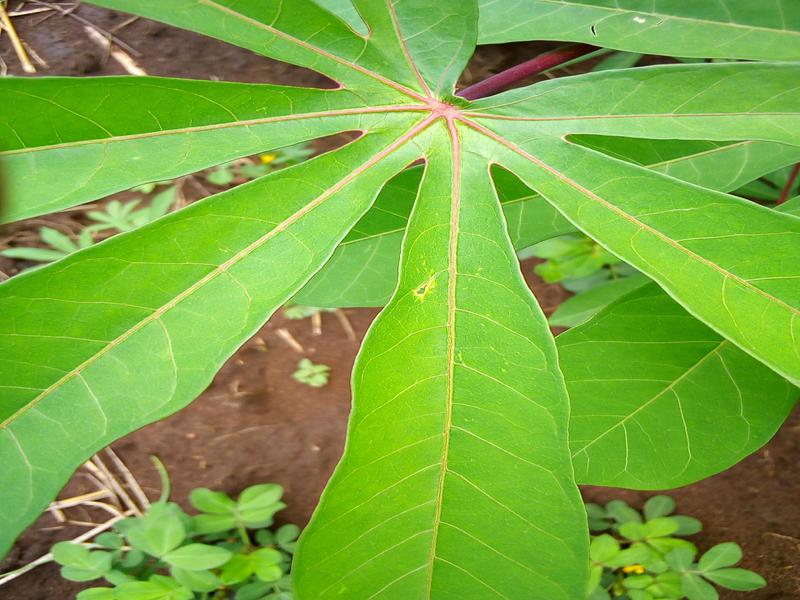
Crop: cassava
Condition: healthy